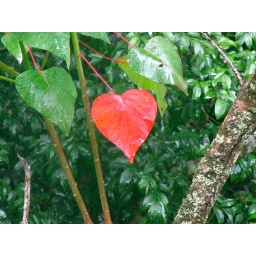
A singular red leaf in a very damp forest